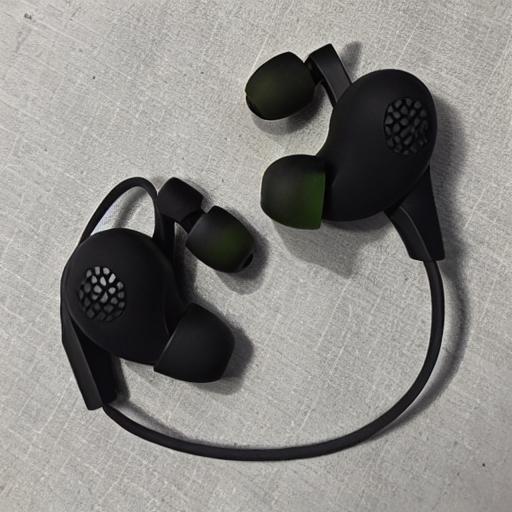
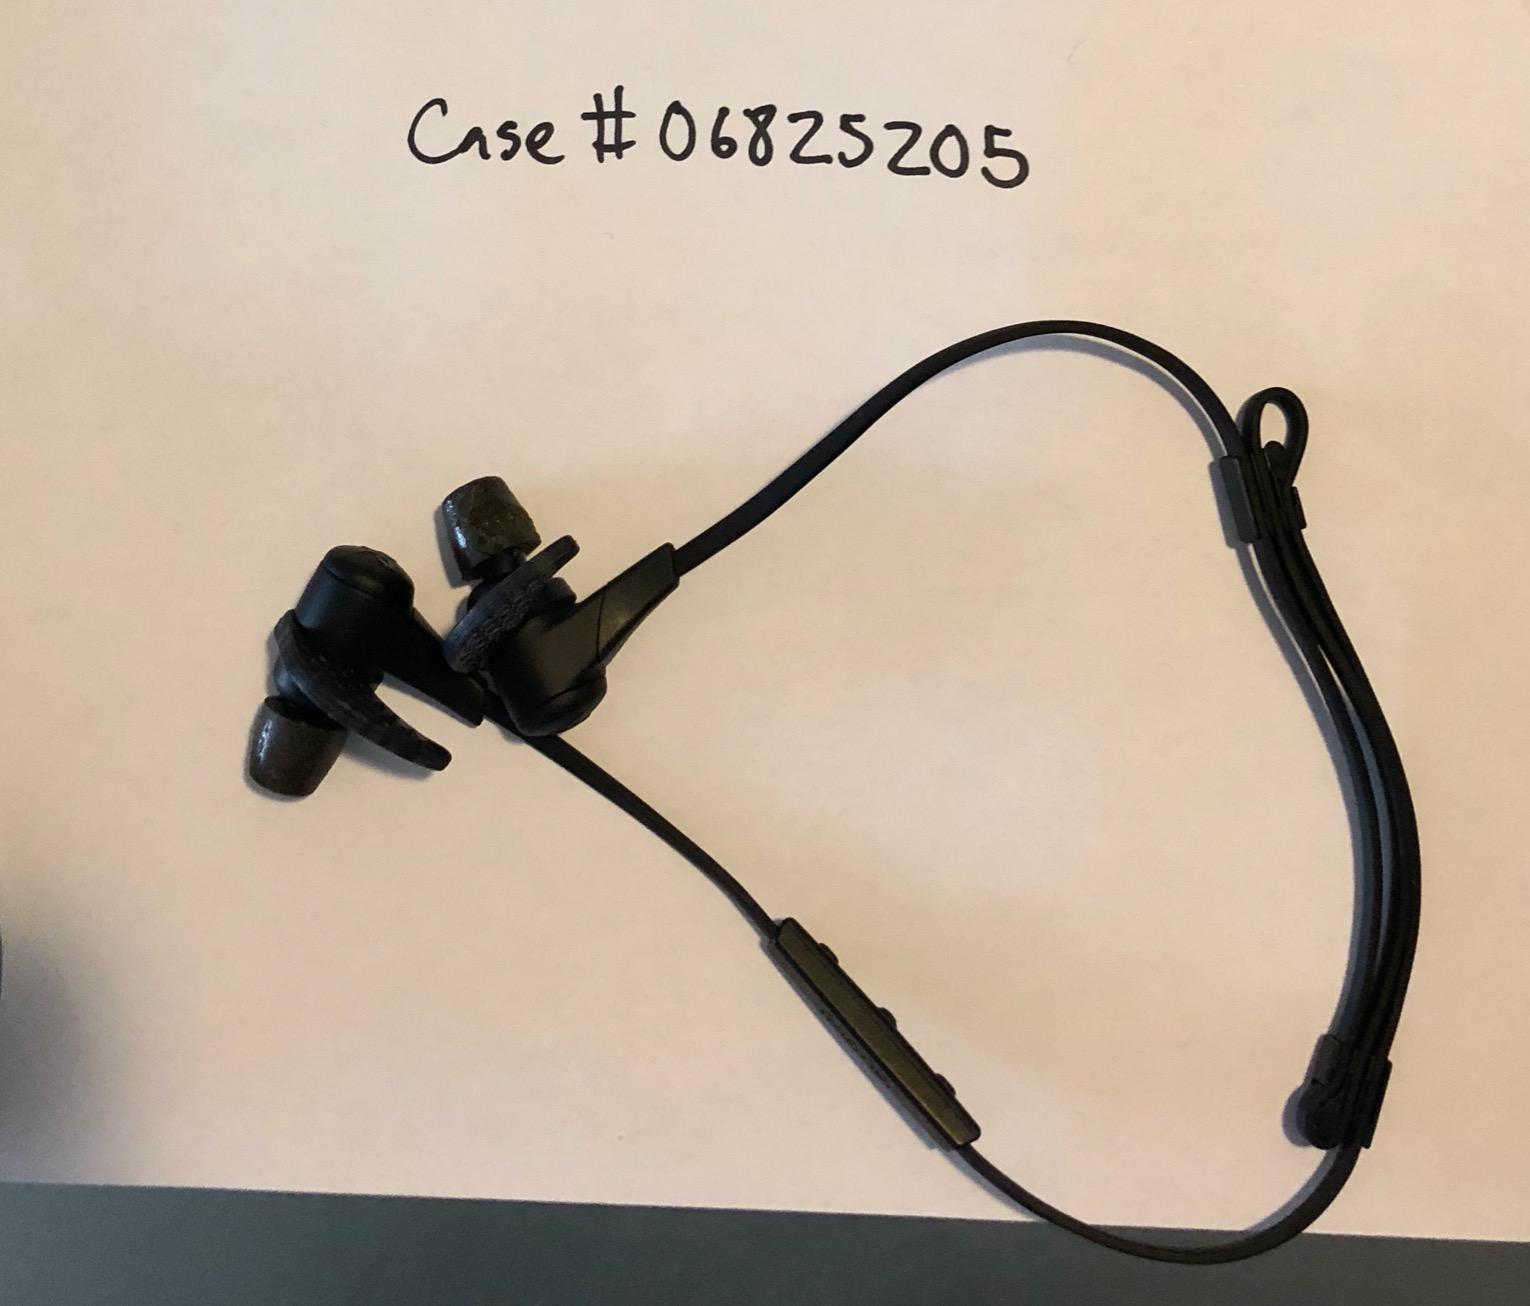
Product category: headphones
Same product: no